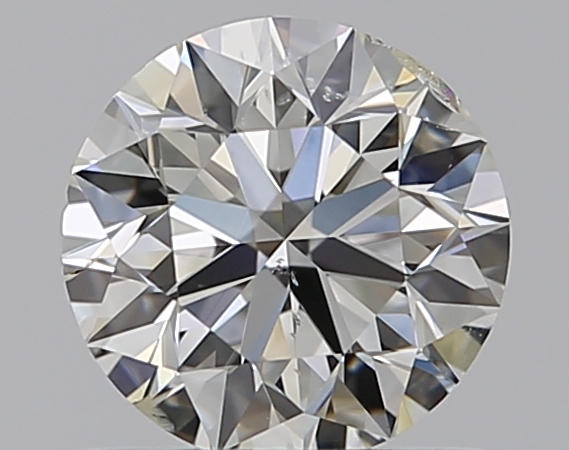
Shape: round
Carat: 0.8
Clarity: SI2
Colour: J
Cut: EX
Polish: EX
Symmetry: EX
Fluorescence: N
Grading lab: GIA
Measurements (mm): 5.86 x 5.9 x 3.71